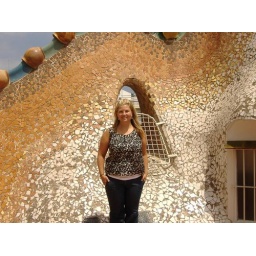
the roof of gaudi house in barcelona, spain